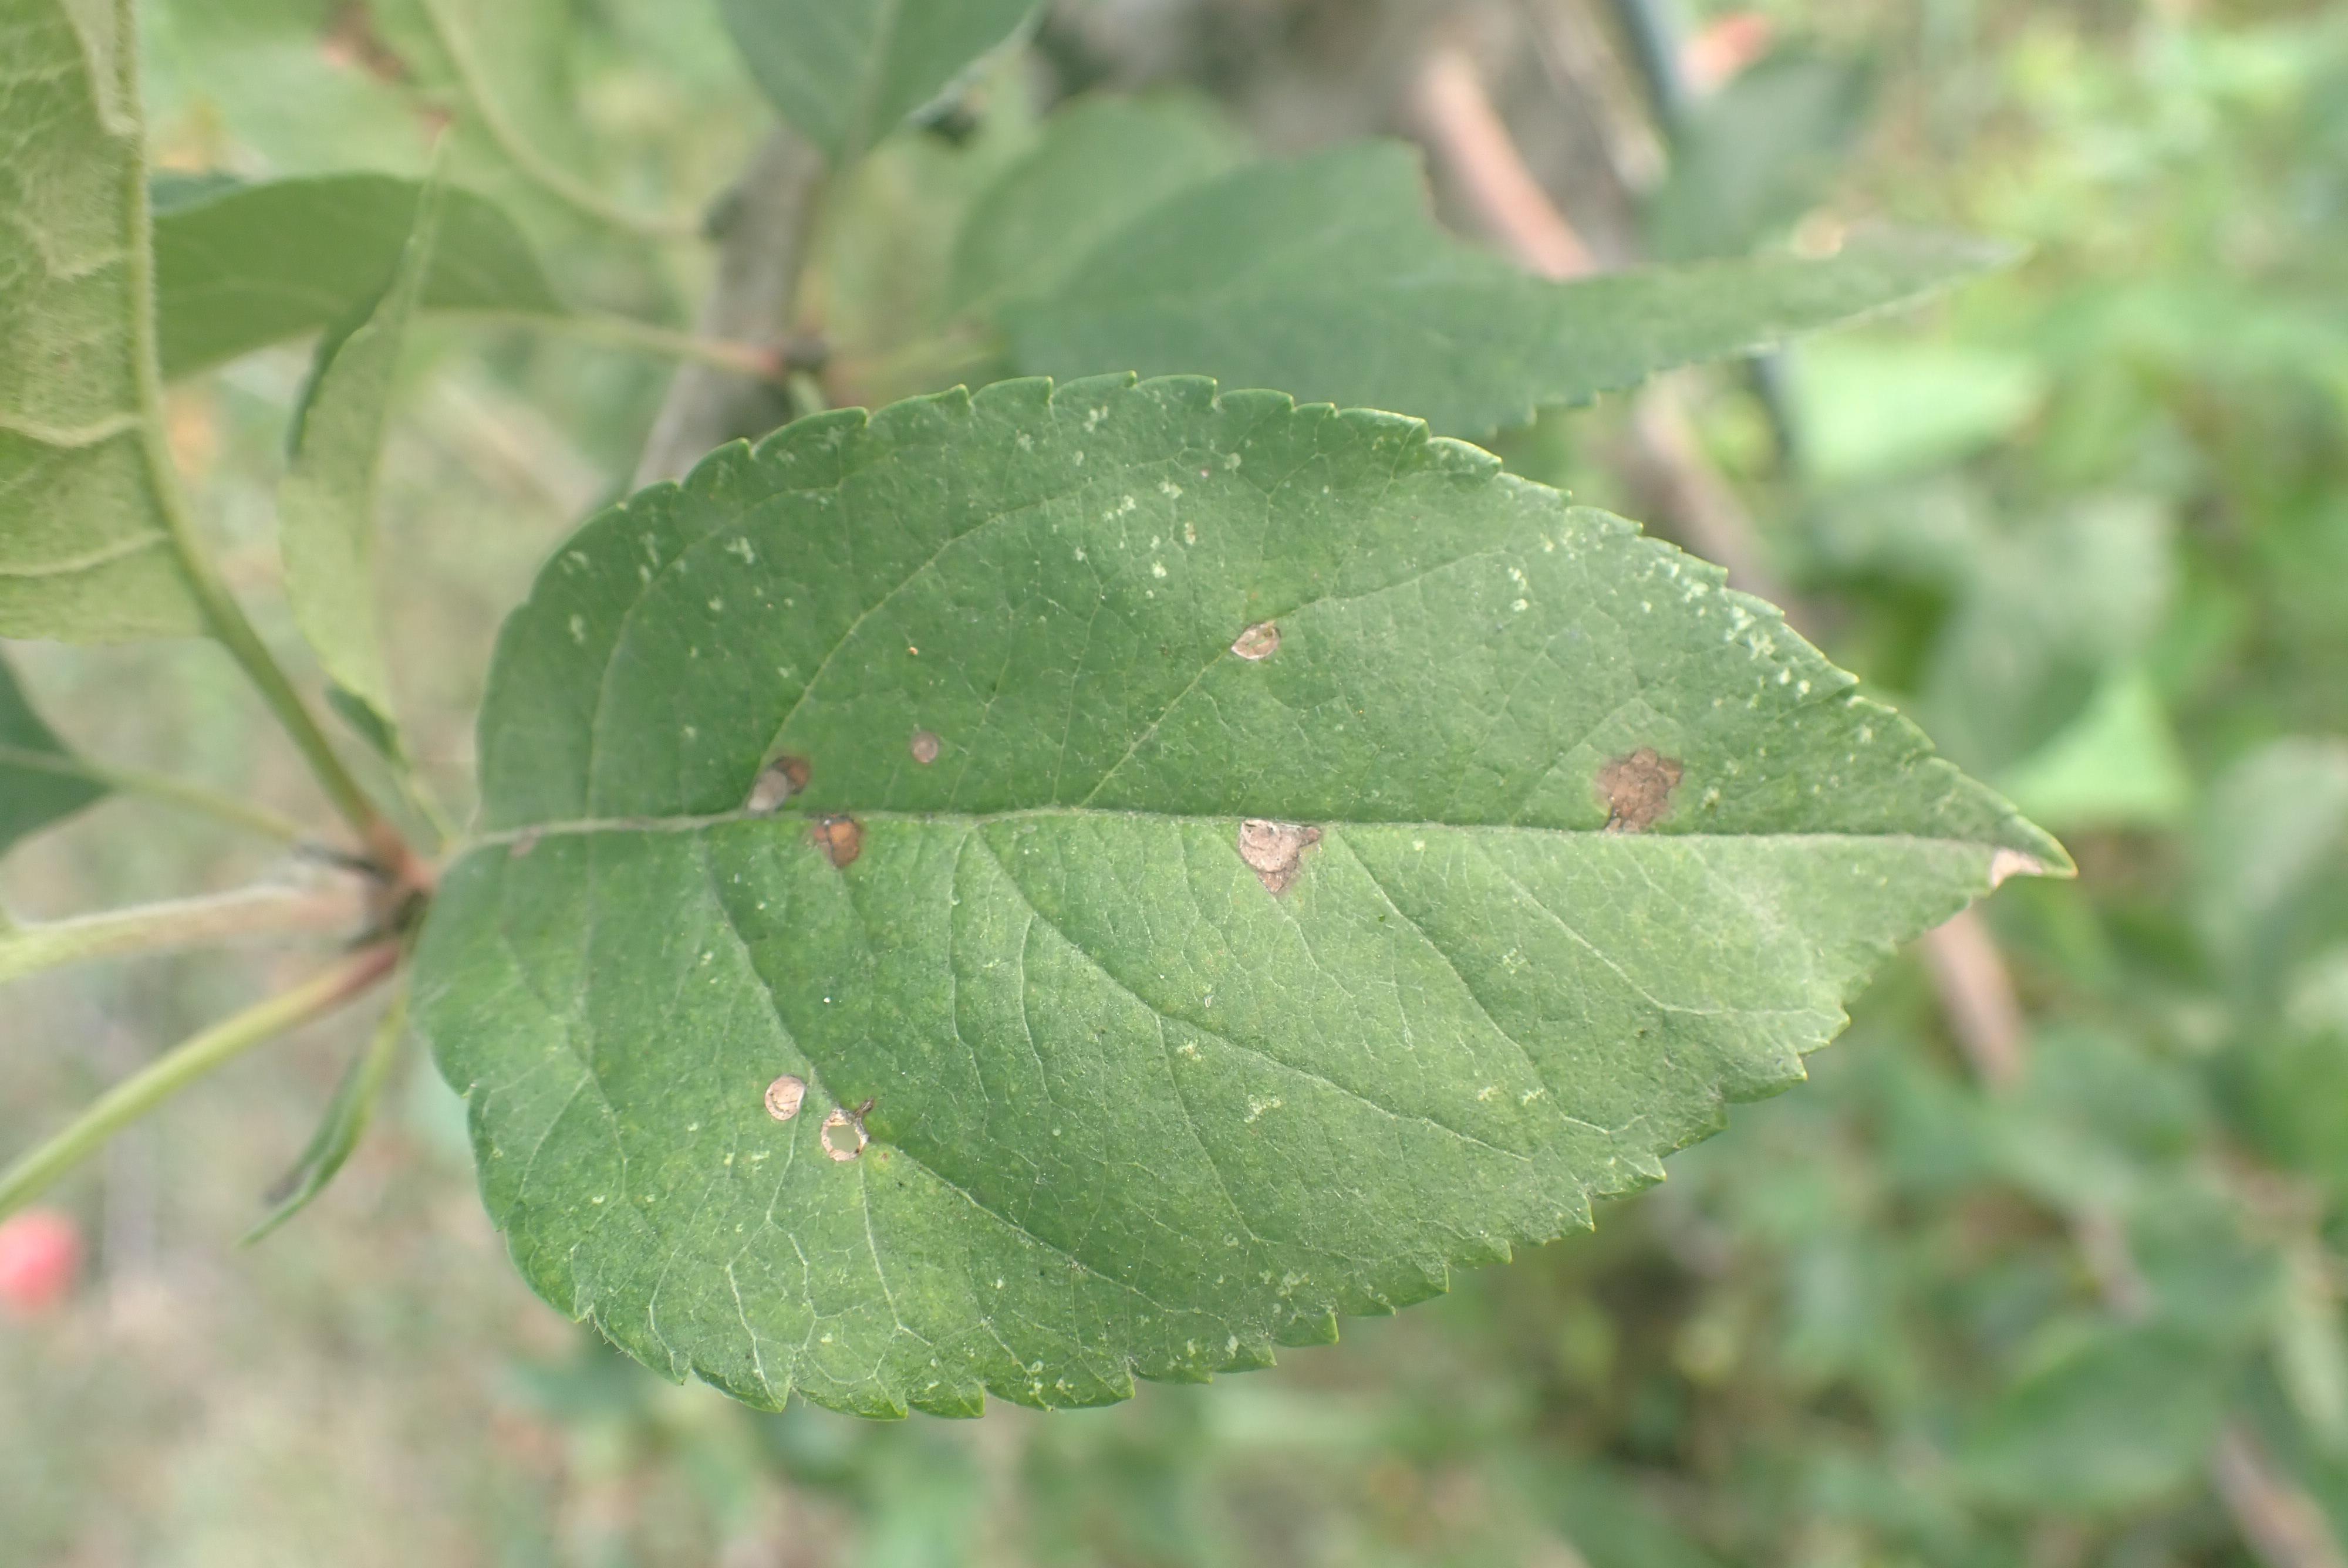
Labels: complex